Mirai Nagasu

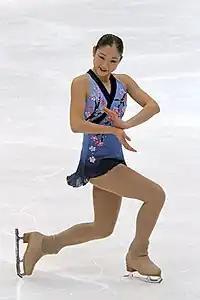
Nagasu competes at the 2011 Four Continents.

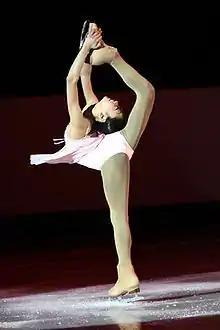
Nagasu performs a Biellmann spin variation during her exhibition to A Dream Is A Wish Your Heart Makes at the 2008 World Junior Figure Skating Championships.

"GP: Grand Prix; CS: Challenger Series; JGP: Junior Grand Prix"